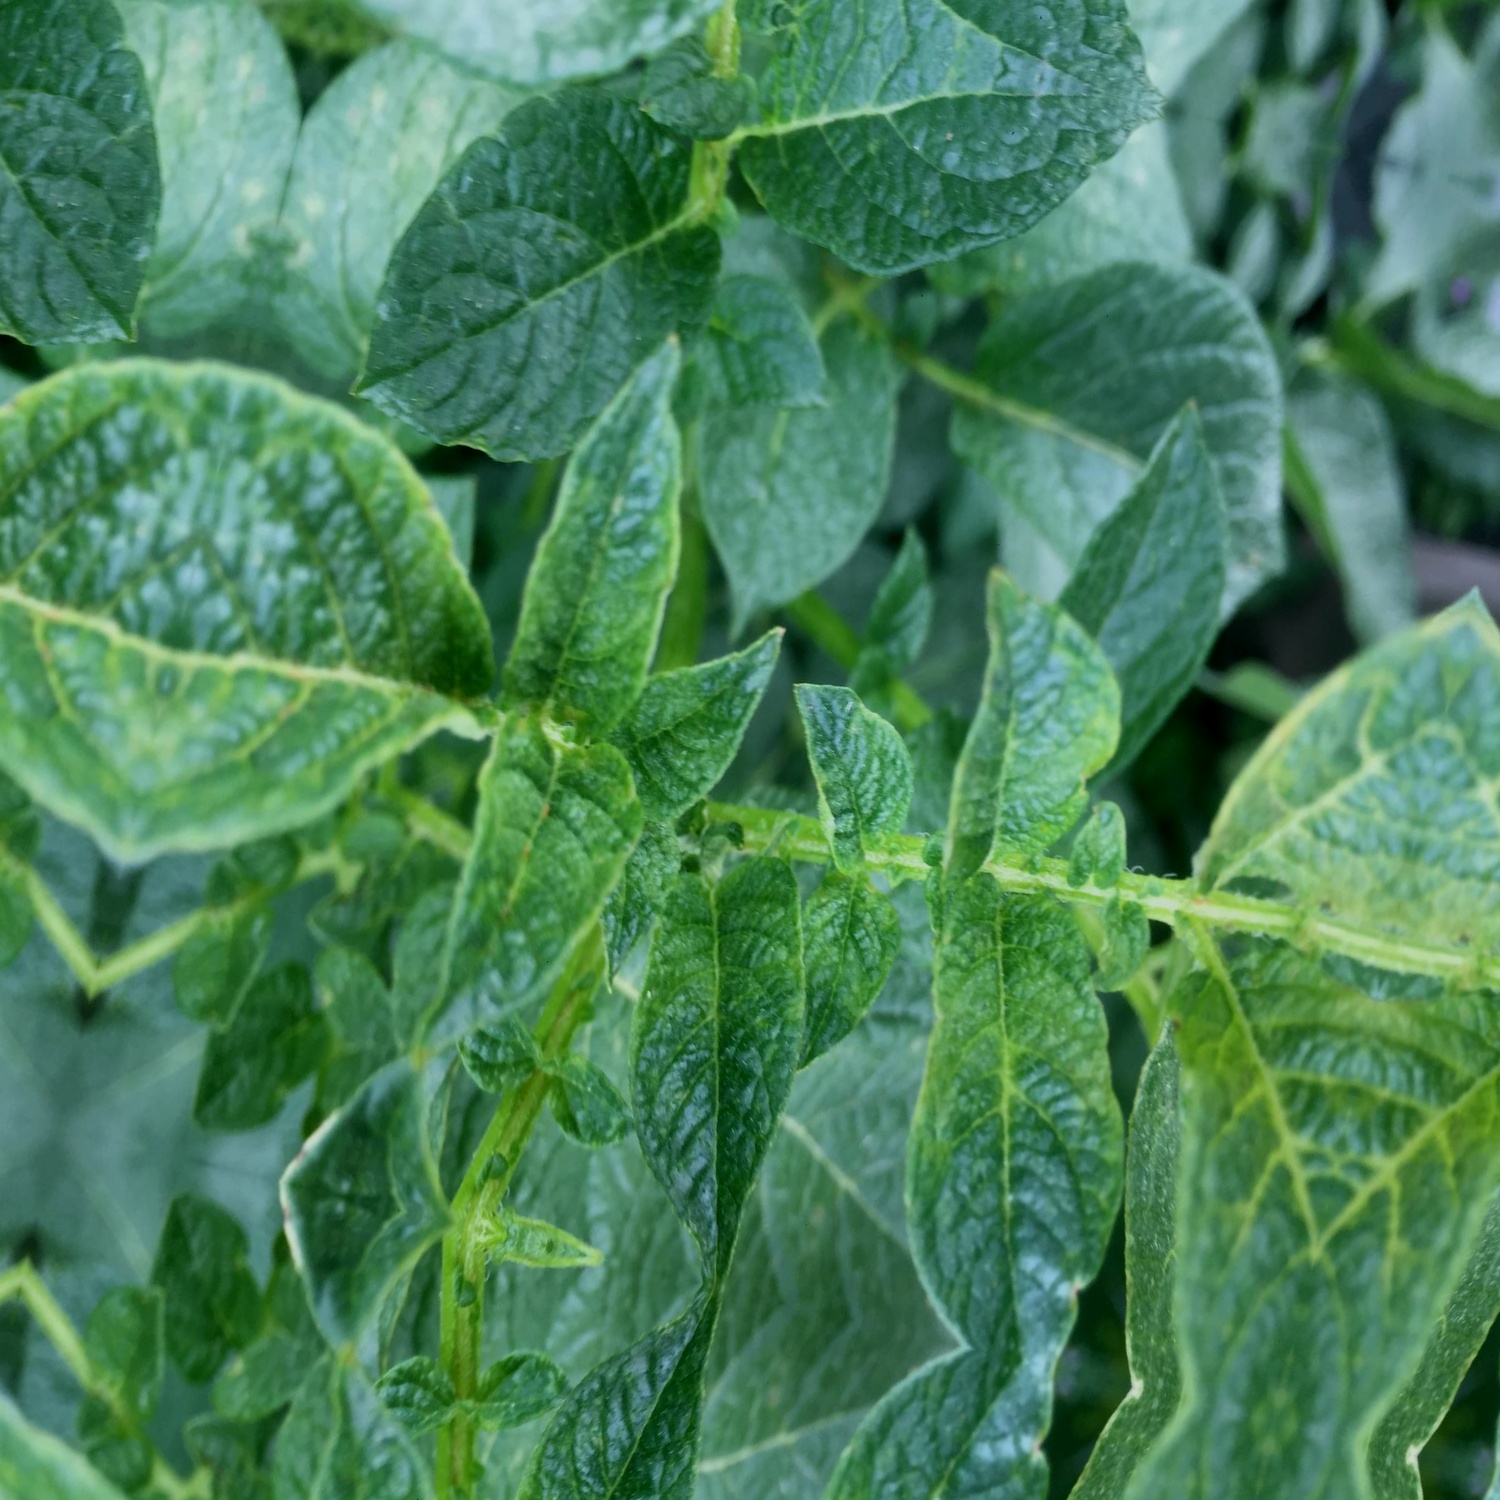
Etiqueta: Virus